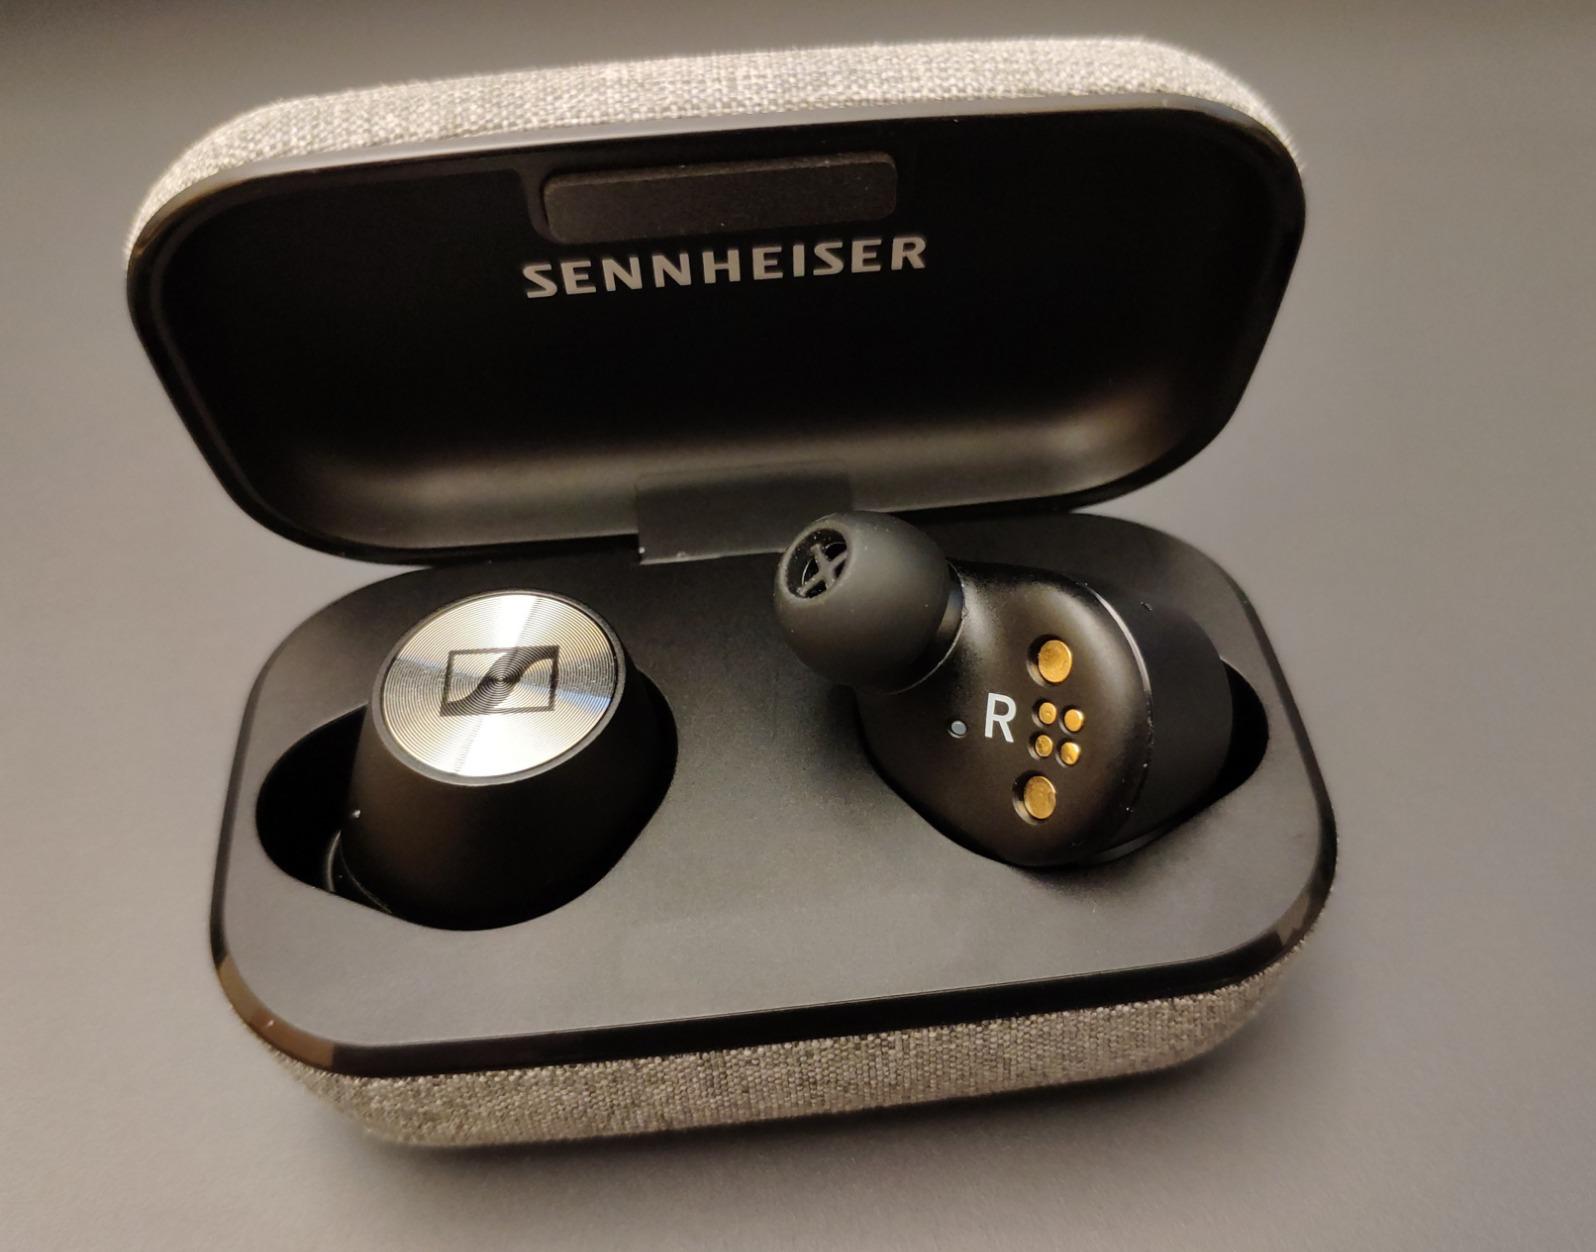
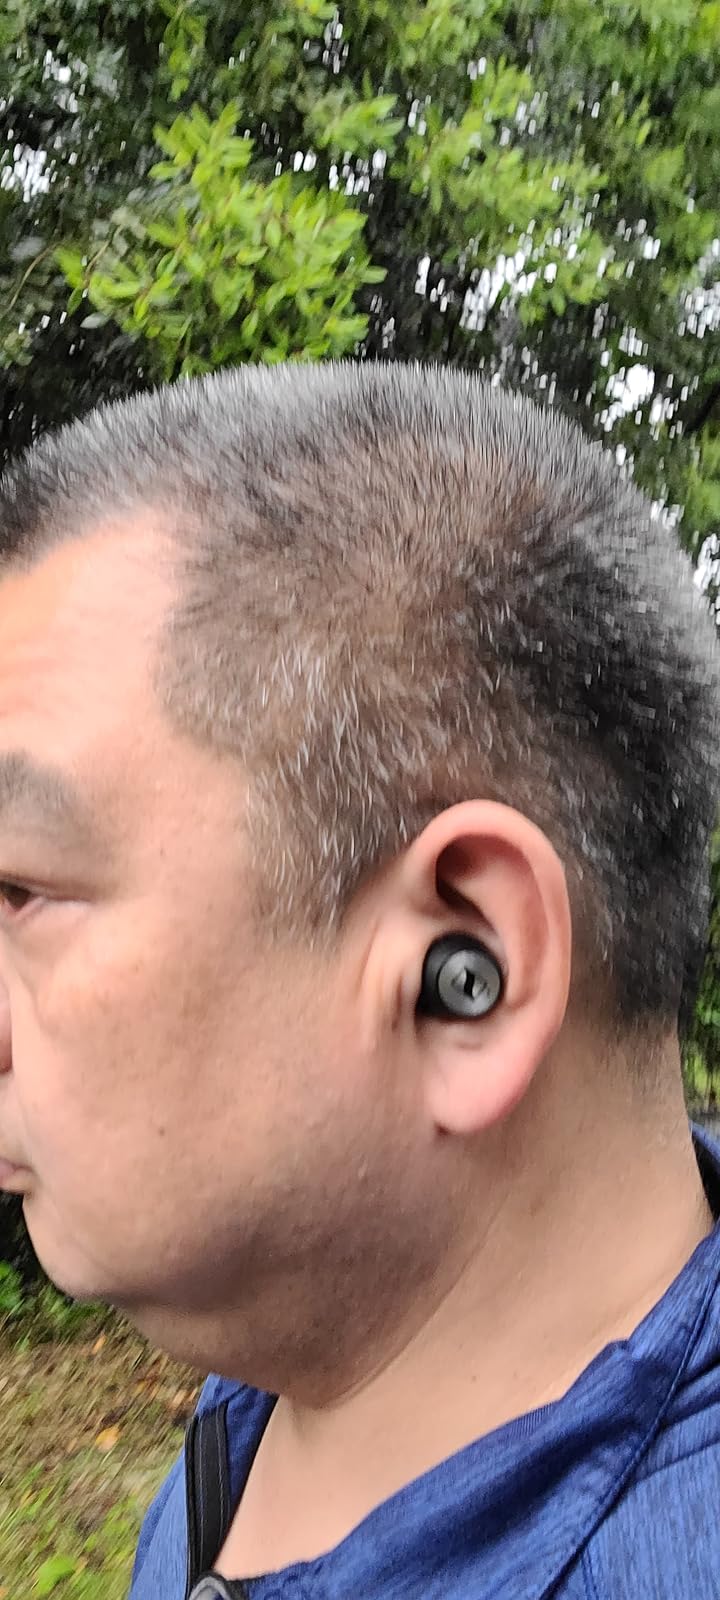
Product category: earbuds
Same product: no